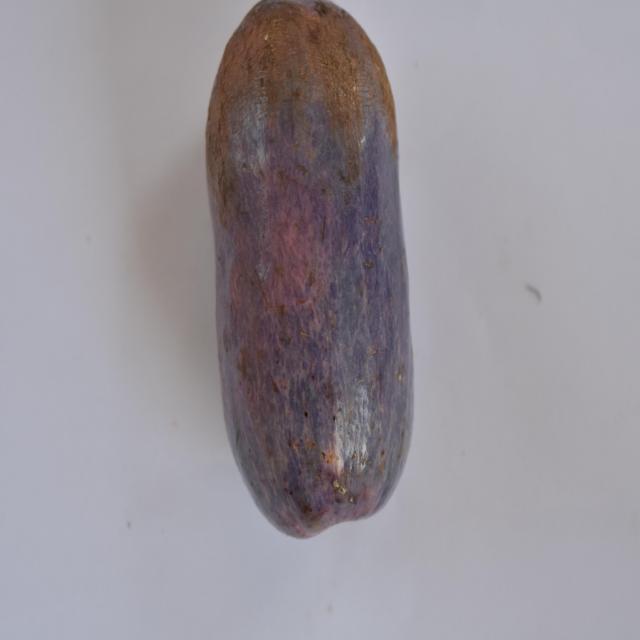
Plum grade: unaffected